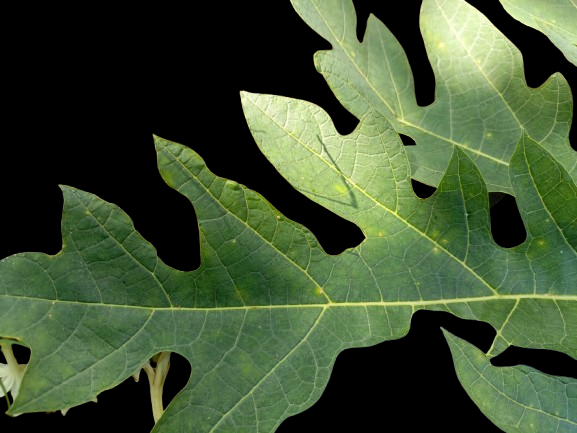
Crop: Papaya
Label: Healthy_leaf